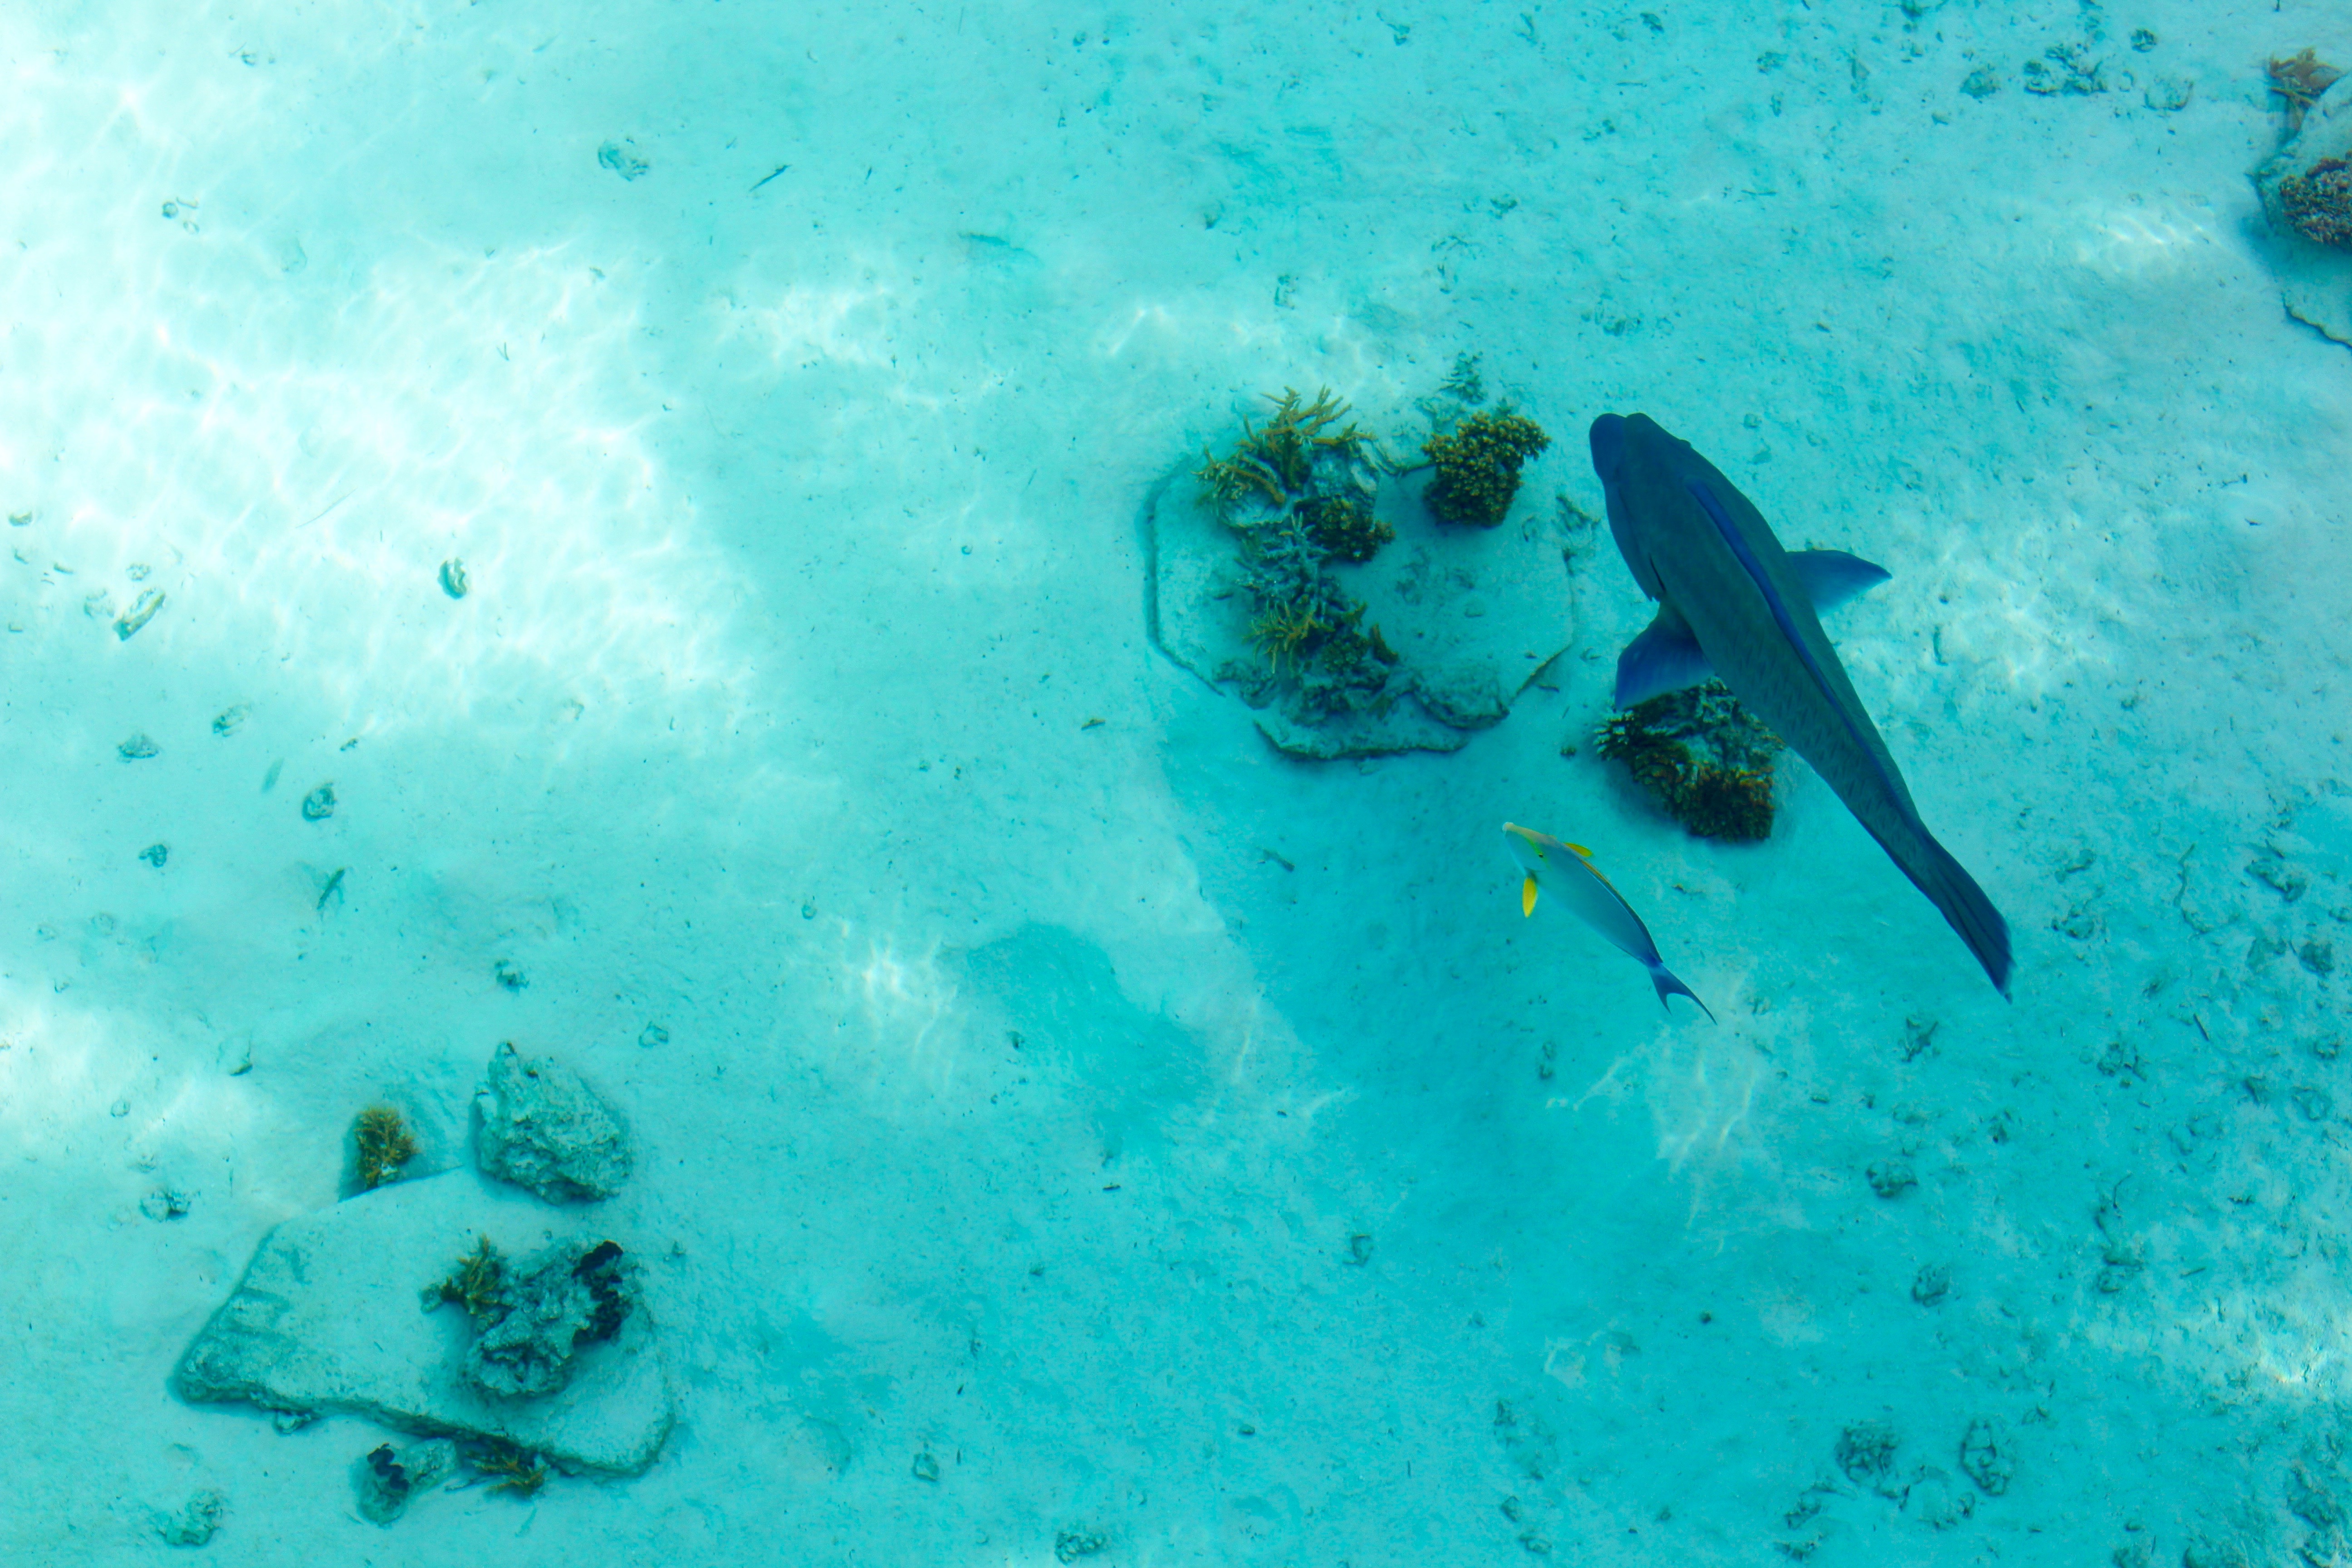
sea, recreation, diving, underwater, biology, swimming, reef, freediving, sports, water sport, scuba diving, outdoor recreation, marine biology, underwater diving